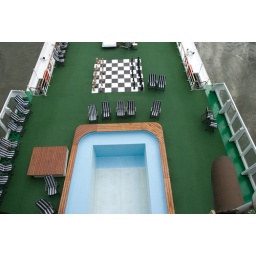
A tour boat passes under the bridge as we walk across. Look at the chess set!